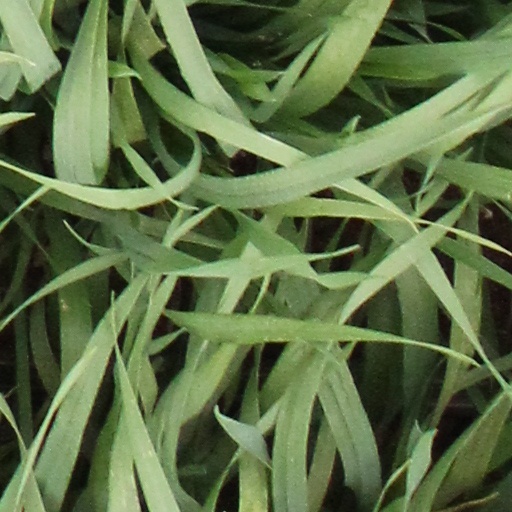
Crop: wheat